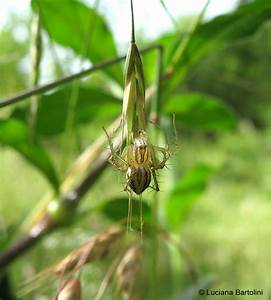
Label: spider